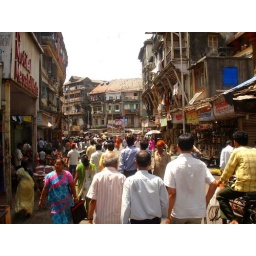
Mumbai street in market